Tesla Cybertruck

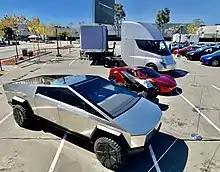
A lineup of preproduction Tesla vehicles, including the 2019 Cybertruck prototype, the Cyberquad, the second generation Roadster, and the Tesla Semi on display in September 2020

According to Musk, the design of the Cybertruck was inspired by "Blade Runner" and "Wet Nellie", the Lotus Esprit driven by James Bond in "The Spy Who Loved Me", which doubled as a submarine.